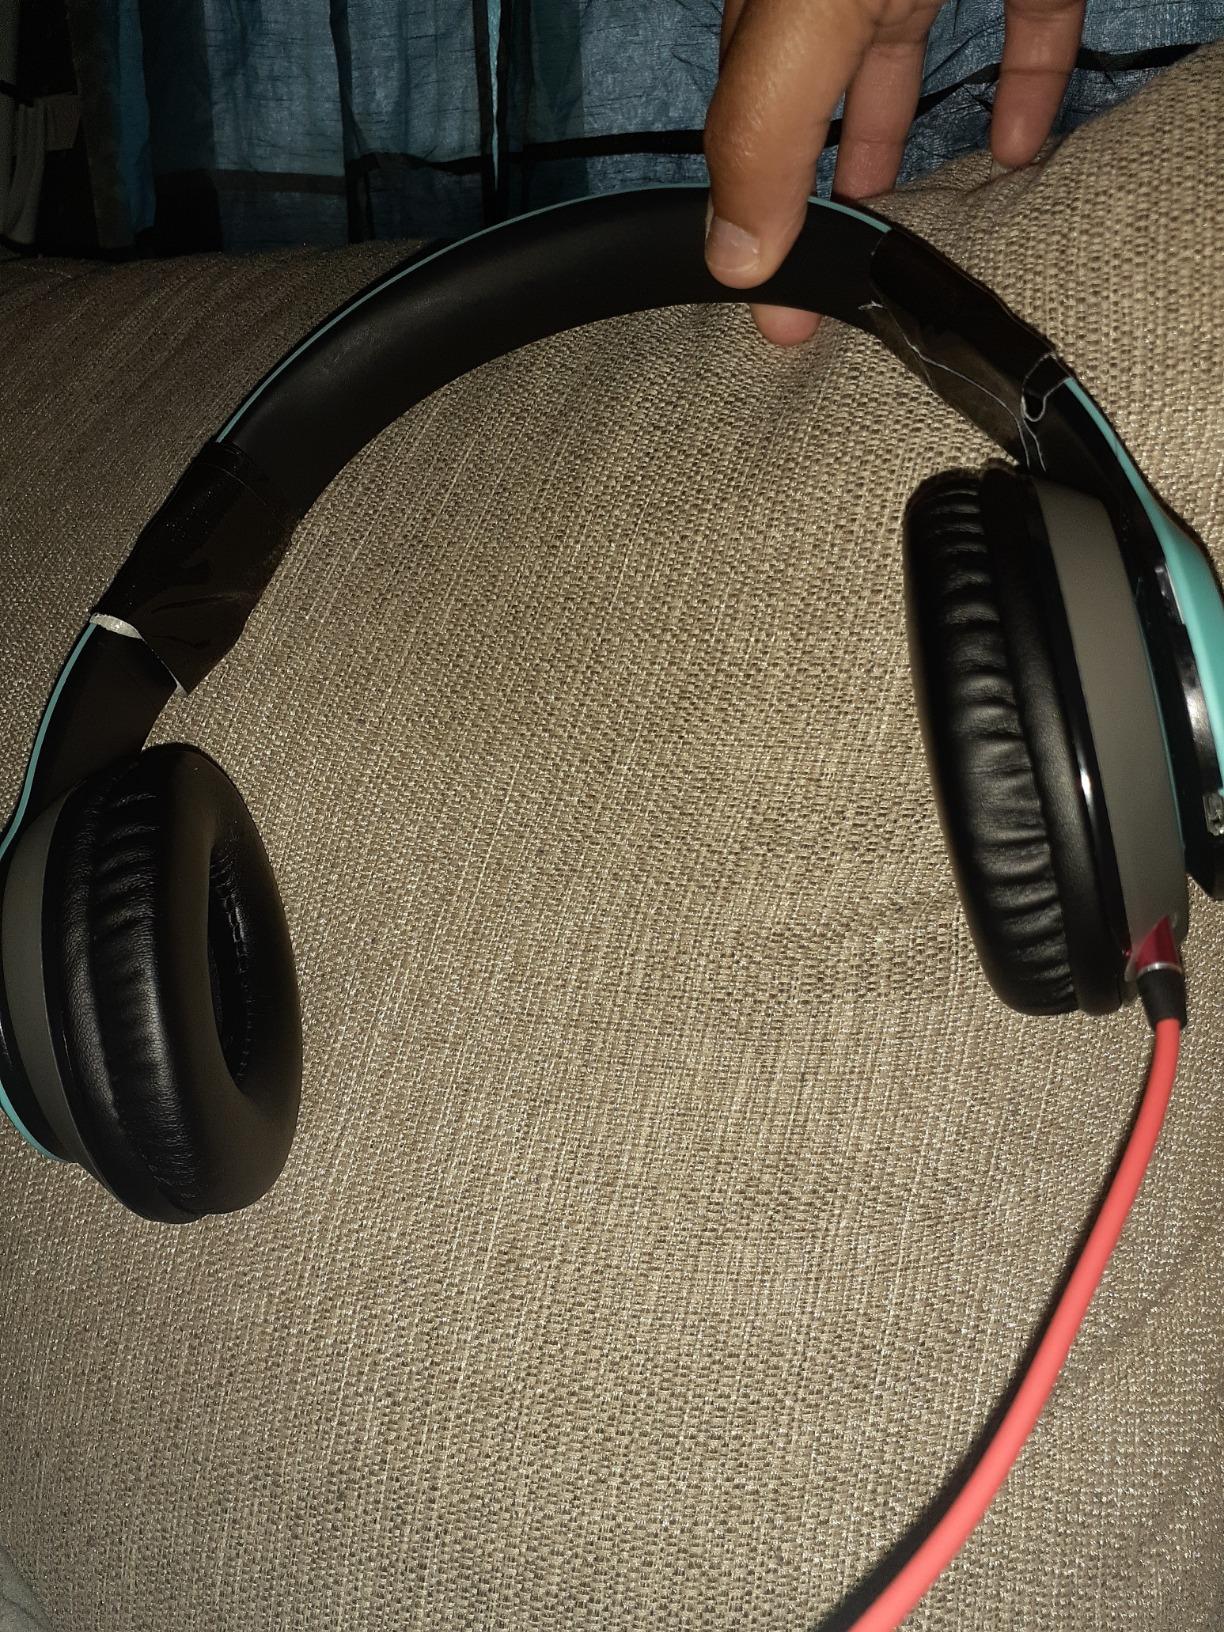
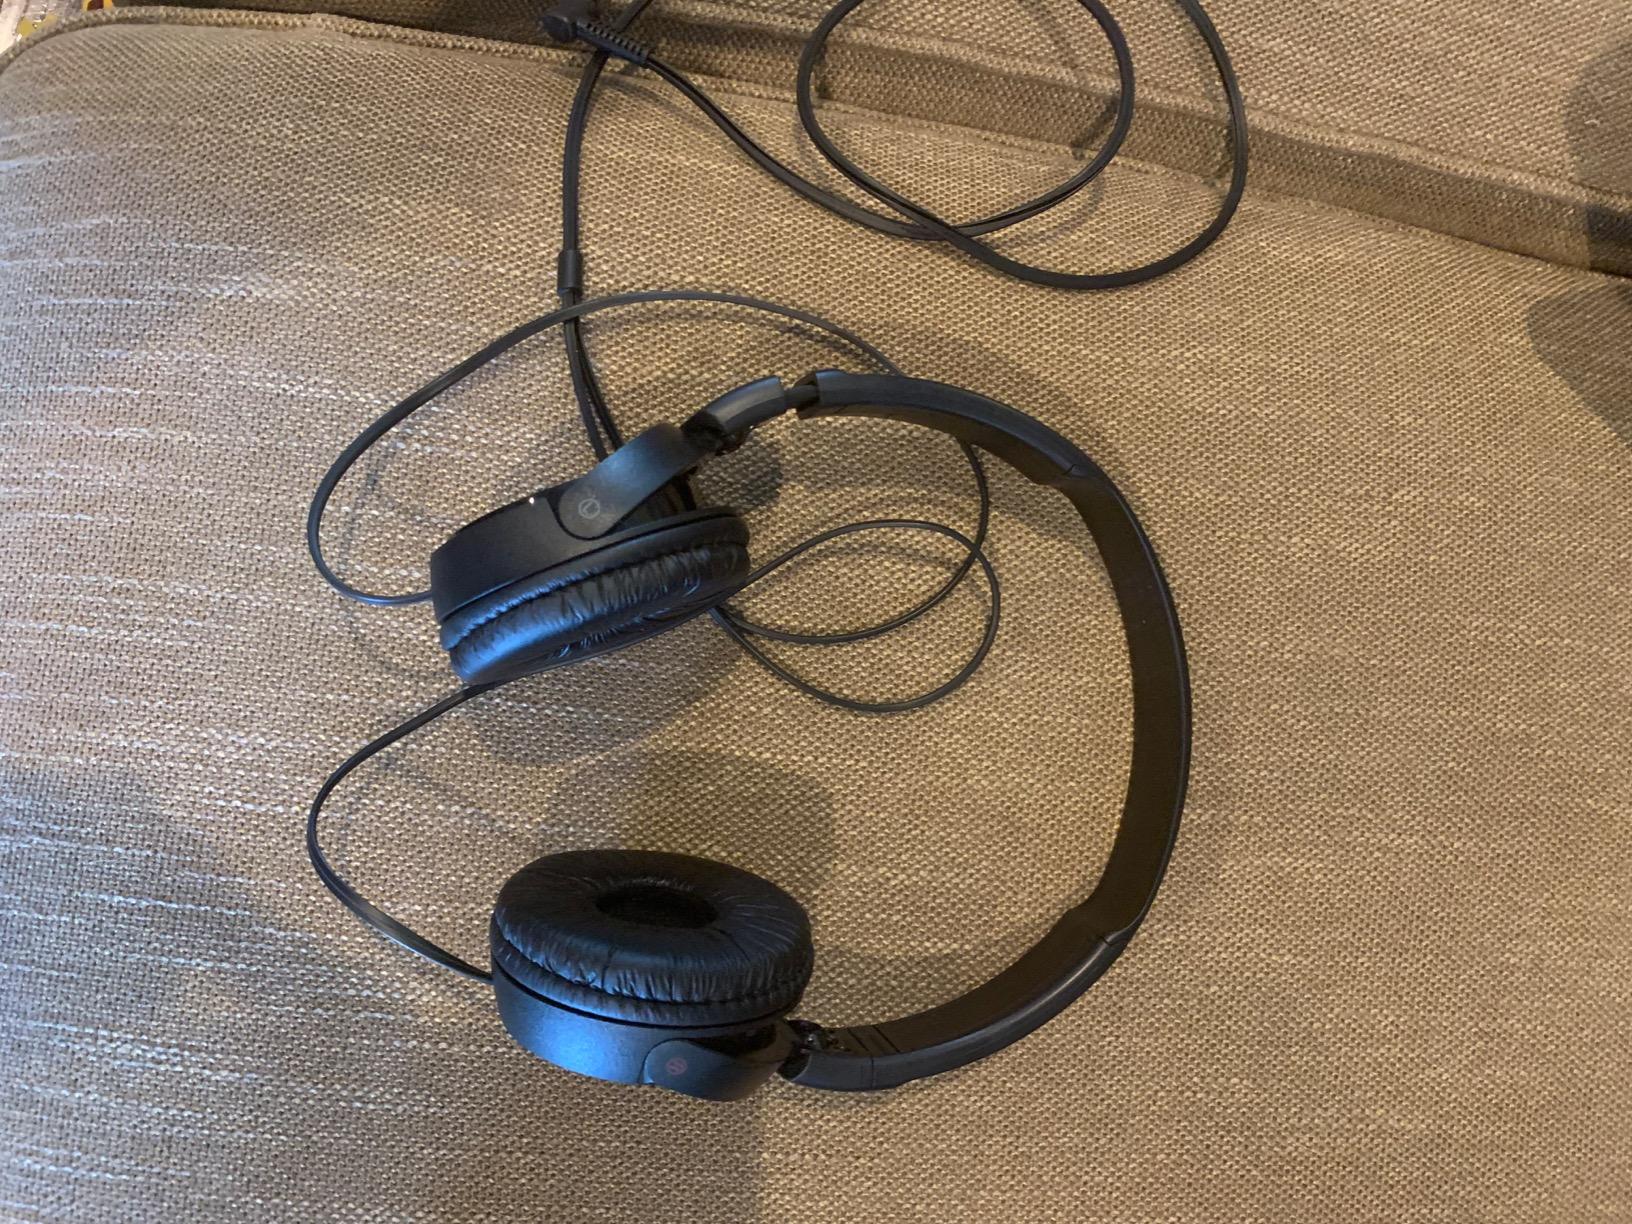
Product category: headphones
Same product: no